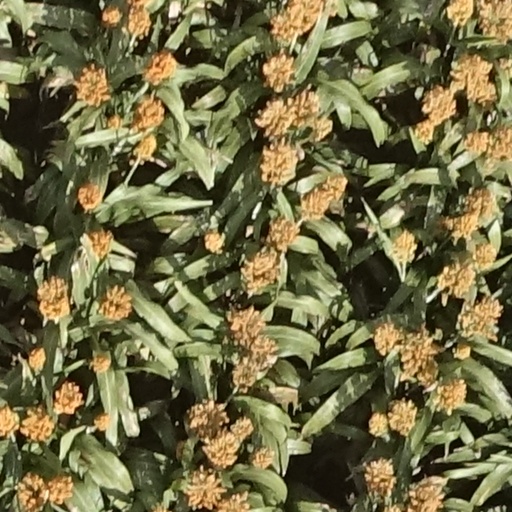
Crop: sorghum